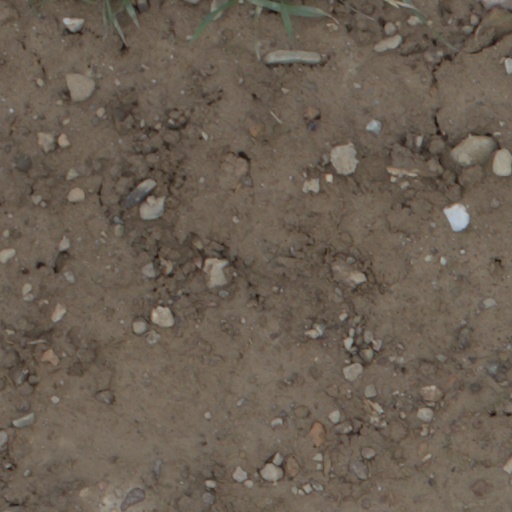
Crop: wheat